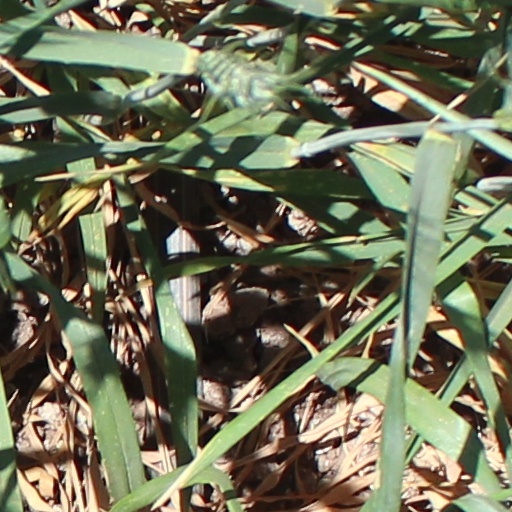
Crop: wheat